Smoking in the United States military

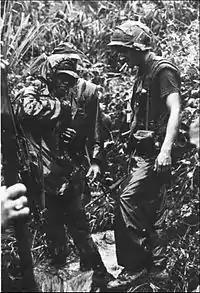
Vietnam War, 1969.

With the scientific data about the health risks of smoking and information about the effect of smoking on troop readiness, in 1975, the United States Department of Defense discontinued the inclusion of cigarettes in K-rations and C-rations. By 1978, the Department of Defense had implemented basic smoking regulations, including the designation of smoking and nonsmoking areas. In 1985, the Department of Defense conducted a study that revealed that smoking rates of military personnel (47%) were significantly higher than that of US civilians (30%) and concluded that smoking had a negative effect on troop readiness. The report also cited an estimated tobacco-related healthcare costs as high as $209.9 million, and recommended potential methods to curb smoking in the military, including the elimination of tobacco products from stores, raising tobacco prices to civilian levels, and the implementation of an educational program to discourage smoking. In 1986, the DoD Directive 1010.10 was issued by Secretary of Defense Caspar Weinberger, who announced, "an intense anti-smoking campaign…at all levels of all Services." It established a policy on smoking and other health risk behaviors such as alcohol consumption. The policy banned the use of tobacco during basic training, increased the number of designated nonsmoking areas, and prohibited health care providers from smoking on duty. The goal of the policy was to reduce all tobacco use rates to below that of civilians, and to reduce personnel and active duty rates from 52% to 25% by 1990. In 1992, the DeCA Directive 40-13 policy prohibited commissaries and exchanges from participating with promotions by tobacco manufacturers directed specifically at military personnel, and required commissaries to stock cigarettes in the back. In 1993, the became the first smoke-free Navy ship. By 1994, the Department of Defense had implemented Directive 1010.15 which banned smoking in workplaces, designated outdoor smoking areas, and created the precursor of an education program that sought to distribute information to new personnel on the health effects of smoking and to encourage smokers to quit. Executive Order 13058 in 1997 banned smoking in all government-owned, rented, or leased interior spaces, but the Department of Defense approved a three-year phase-in period for their facilities and eventually implemented the ban on December 7, 2002. Despite these attempts, by 1988, the smoking rate had only decreased to 42% and far exceeded the rate of civilians. And although prevalence did decrease to 29.9% from 1980 to 1998, it has increased since then and appears to still be increasing.